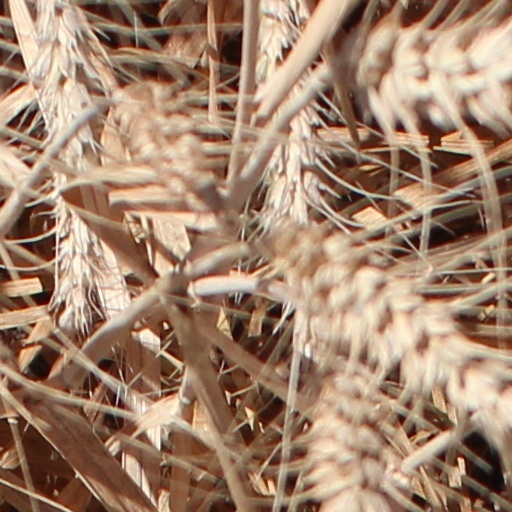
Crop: wheat